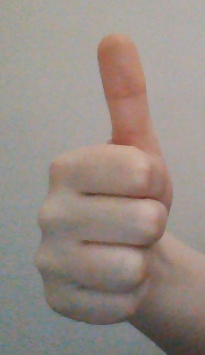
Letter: aleff